Ahn Jung-hwan

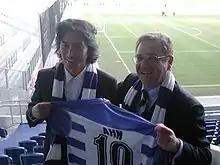
Ahn with MSV Duisburg in 2006

In January 2006, Blackburn Rovers invited Ahn to a tryout for them, but Ahn refused their offer in order to request a definite deal. In February, he secured a 17-month deal with Bundesliga club MSV Duisburg. He aimed to acclimate to the environment of Germany, the host country of the 2006 FIFA World Cup, ahead of the tournament. He scored two goals in 12 outings, and Duisburg was relegated to the 2. Bundesliga. He was interested in a move to Heart of Midlothian of the Scottish Premier League after the end of the season, but it fell through. Released by Duisburg in August, he returned to South Korea.